James Lawson (minister)

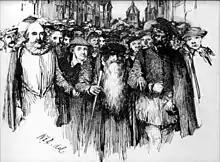
Knox leaving St Giles' after inducting Lawson

James Lawson was the Church of Scotland minister who succeeded John Knox at St Giles' Cathedral in Edinburgh. Lawson's great educational achievement was the founding of the University of Edinburgh. He may be said to have been its principal promoter, and its best and wisest friend during the first year of its history, 1583.